Fujimi, Saitama

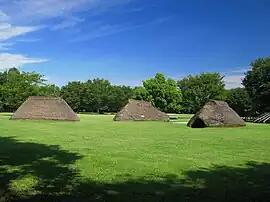
Fujimi Mizukokaiduka Park

Located in southwestern Saitama Prefecture, Fujimi is in the middle of the Kantō plain with an average altitude of 8 to 21 meters above sea level. It is approximately 10 kilometers from the prefectural capital at Saitama and 30 kilometers from downtown Tokyo. The northeastern half of the city area is a lowland with the Arakawa and Shingashi Rivers, and the southwestern half part of the Musashino Plateau. The urban area is primarily in the southwest. The city has approximate dimensions of 7.0 kilometers from east-to-west and 6.8 kilometers from north-to-south.